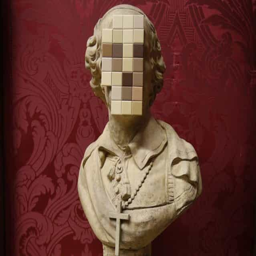
a new work by printmaking artist is unveiled .